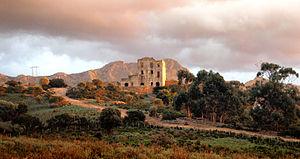
Pierre-Napoléon Bonaparte, prince Bonaparte, est le septième des dix enfants de Lucien Bonaparte et d'Alexandrine de Bleschamp.